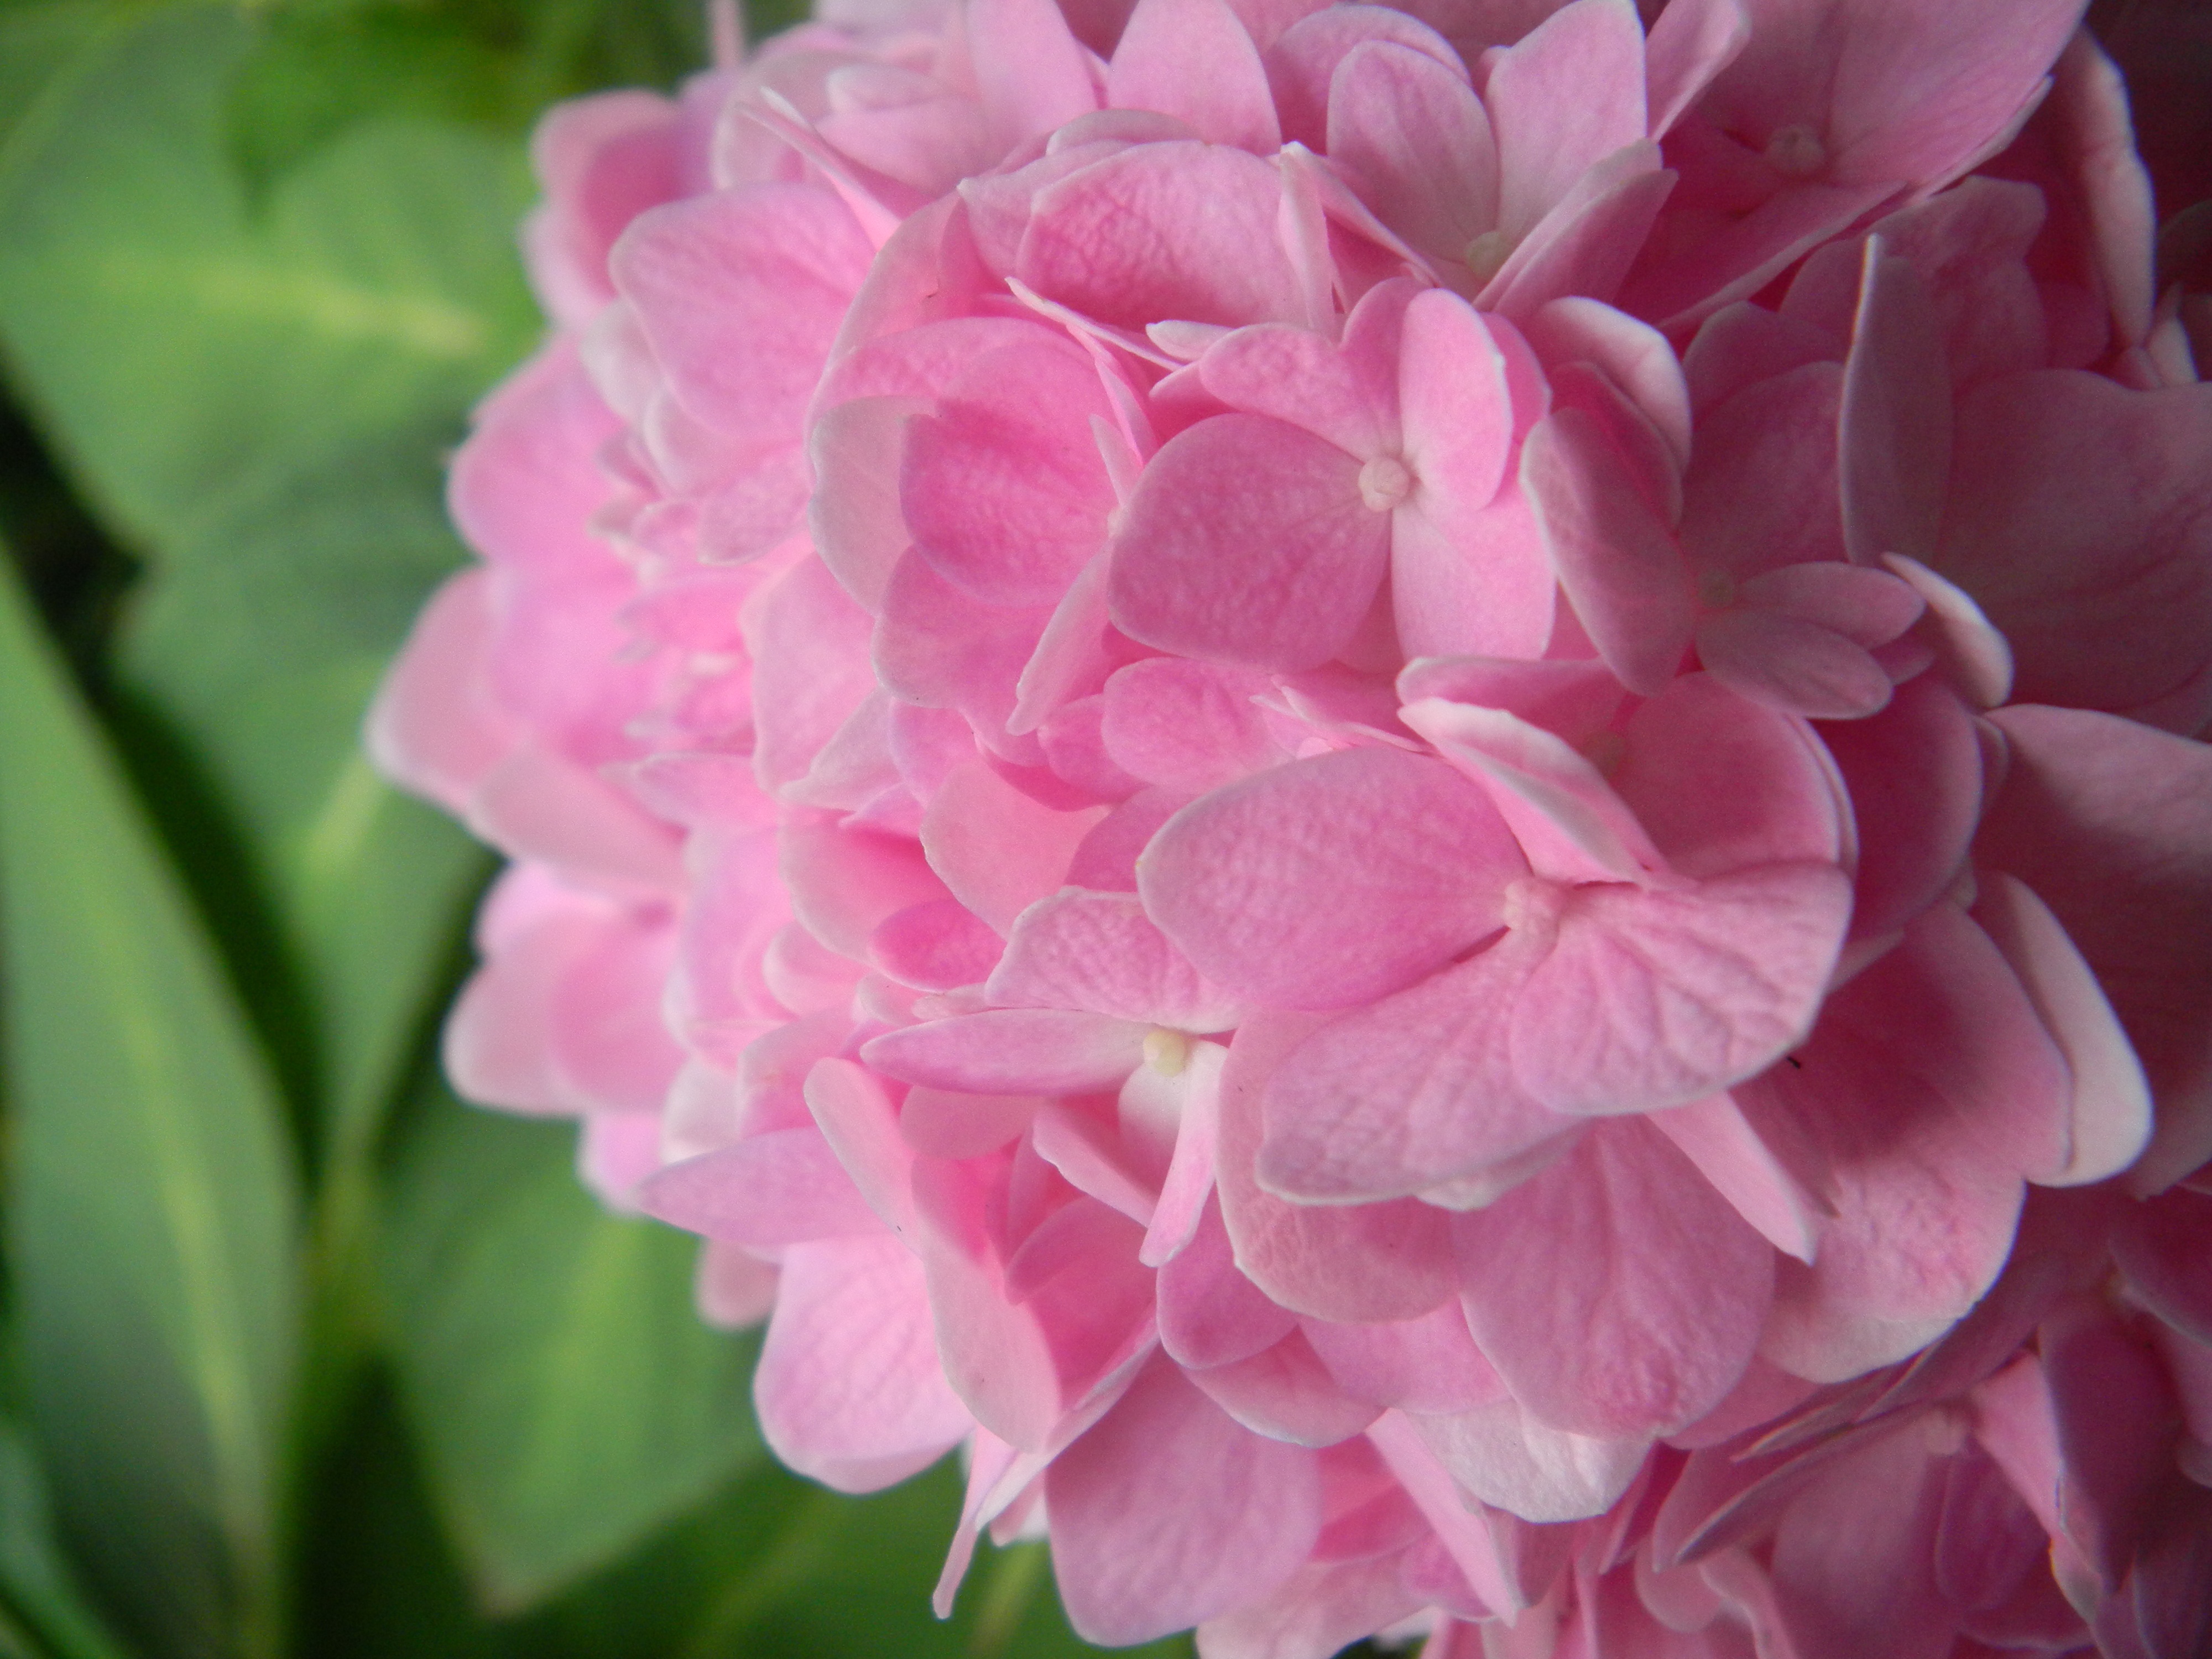
nature, plant, flower, petal, pink, hydrangea, flowers, peony, flowering plant, gerden, land plant